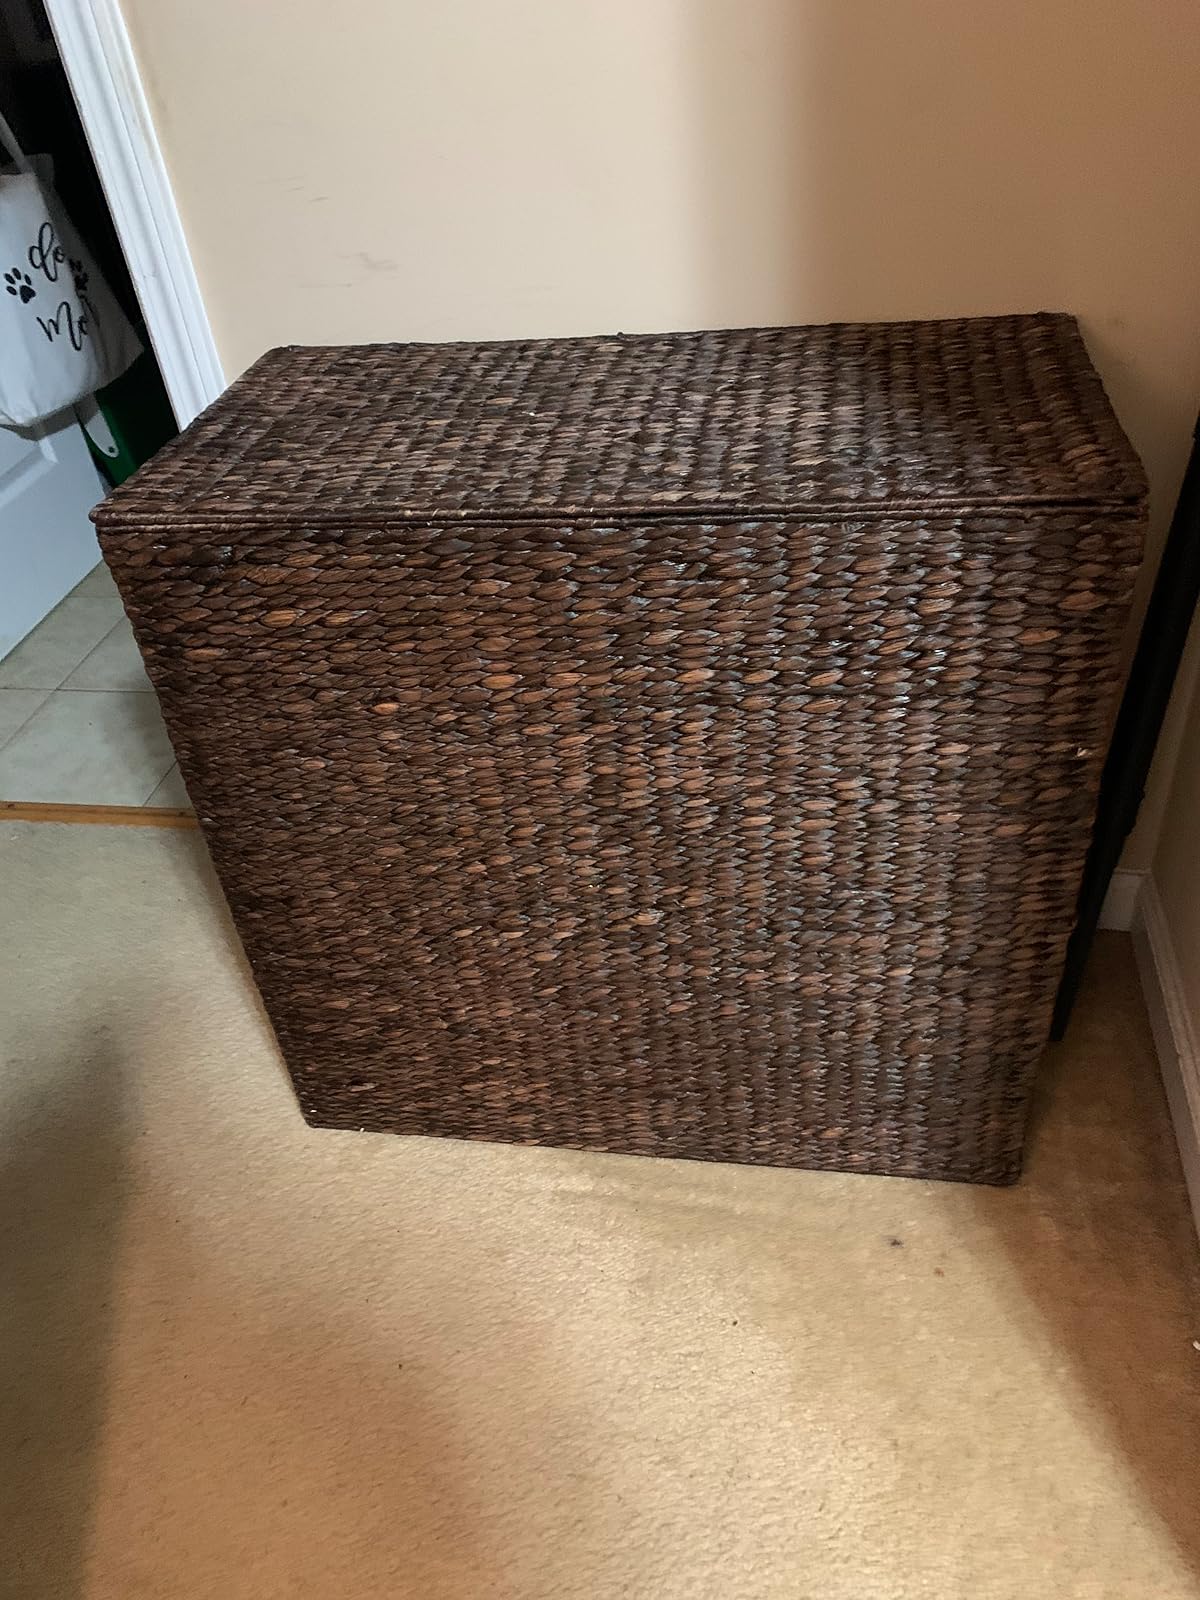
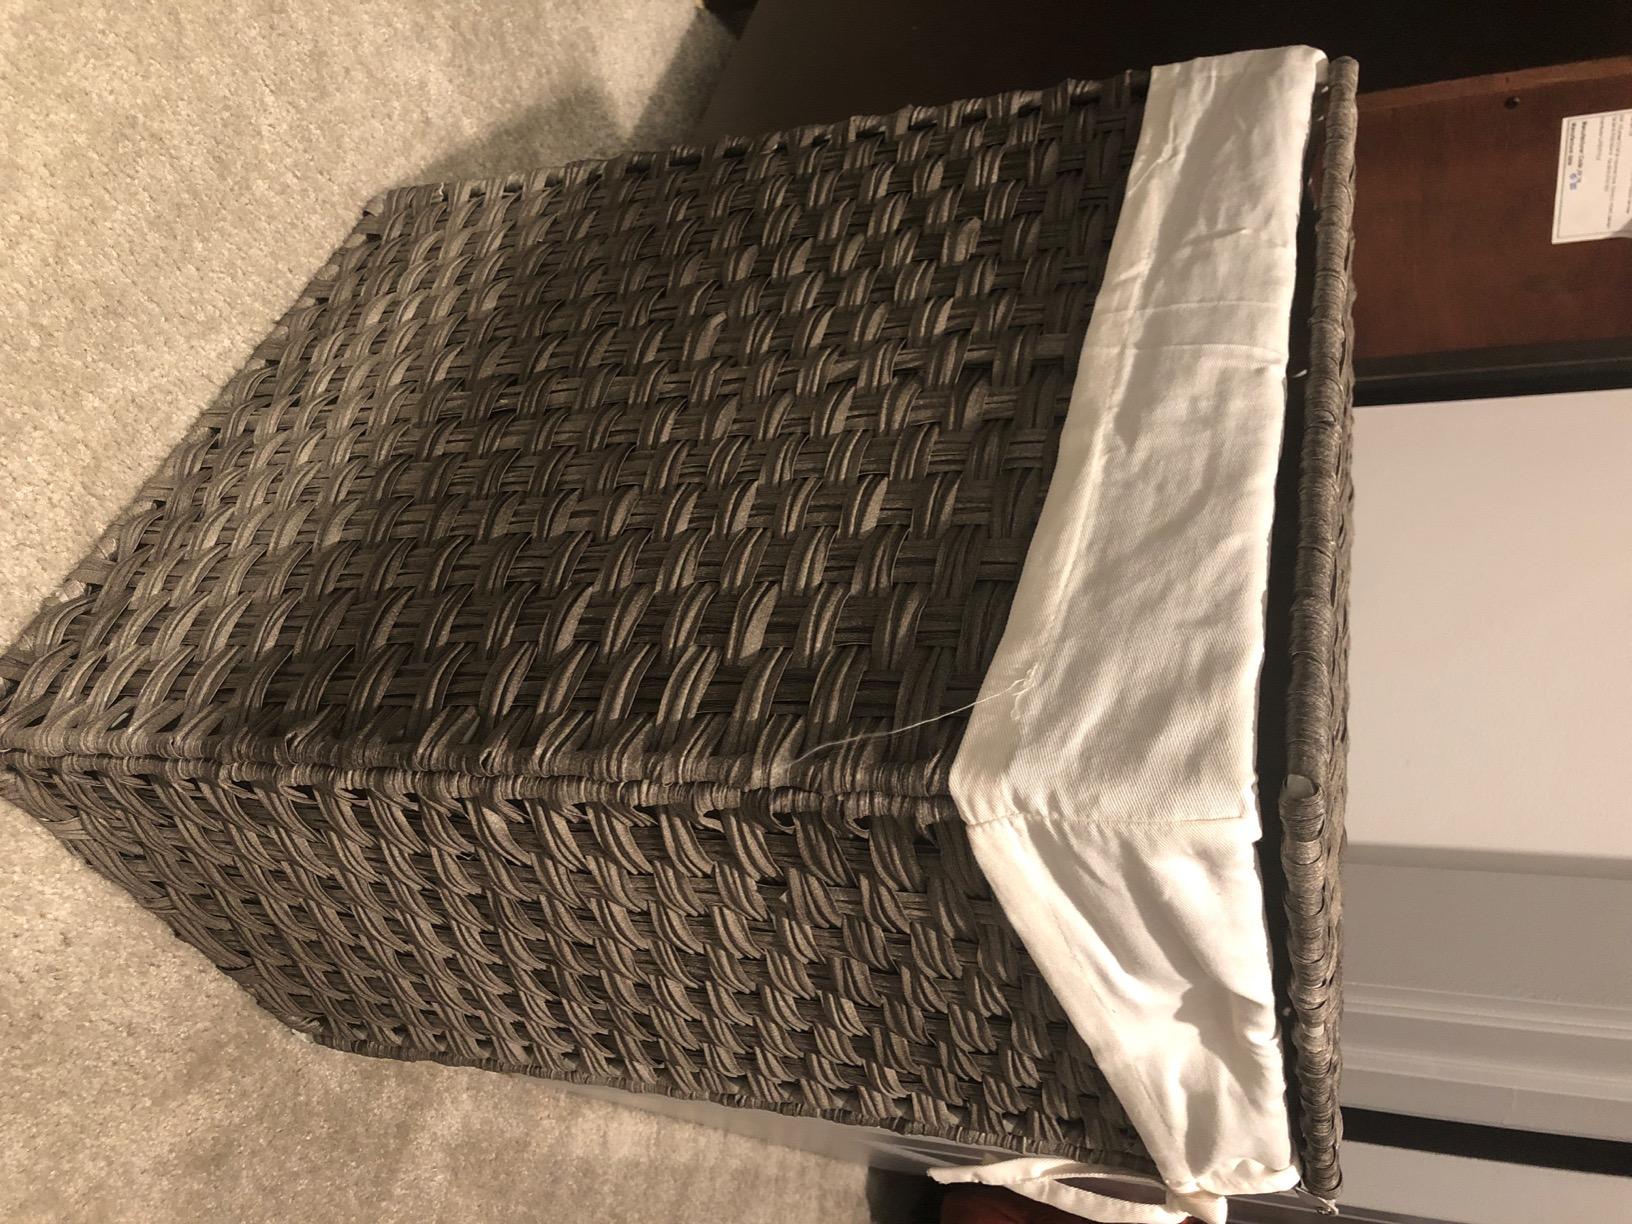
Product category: items_hamper
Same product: no